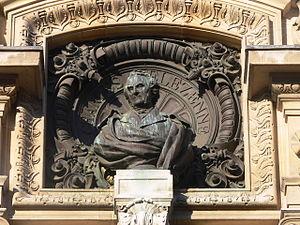
Pour honorer Charles Delezenne et en sa mémoire, François Damien a fait poser un portrait en buste - en bronze - au dessus de l'entrée de l'Institut de Physique de Lille (devenu l'ESJ, École supérieure de journalisme de Lille)
Charles Édouard Joseph Delezenne est un mathématicien, physicien, chimiste, inventeur et surtout enseignant. Membre de l'Institut à partir de 1855, il fut aussi un membre éminent de la Société des sciences, de l'agriculture et des arts de Lille. Cette société savante a conservé trace de ses travaux sur la l'optique, l'acoustique, l'électricité, l'électromagnétisme, mais aussi sur la météorologie et l'aréométrie. On se souvient de lui dans le nord de la France, et tout particulièrement à Lille comme ayant été le premier promoteur de l'enseignement de la physique et de la chimie.